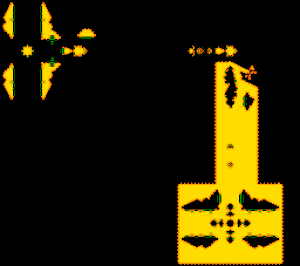
Day & Night est un automate cellulaire créé par Nathan Thompson en 1997.